Epps 1912 Monoplane

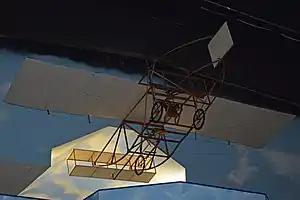
Epps 1912 Monoplane replica at Museum of Aviation, 2013

The Epps 1912 Monoplane was designed and built in 1912 by Ben T. Epps from Athens, Georgia. It is an open cockpit, single engine, mid-winged, wire braced monoplane, with conventional landing gear supplemented with skids.